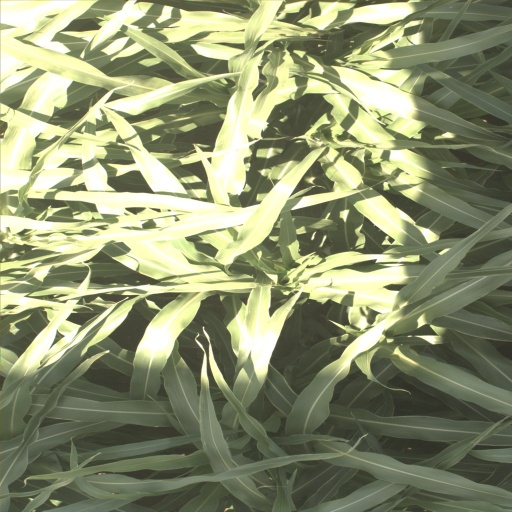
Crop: sorghum